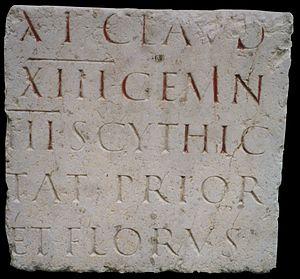
Fragment d'inscription latine d'époque romaine retrouvé à Lyon dans la Saône en 1847 dans les fondations du pont du Change. Photographiée en 1999 dans la cour du musée gallo-romain de Fourvière. L'inscription porte la mention de plusieurs légions et d'un centurion hastatus prior ainsi qu'un Florus. Références